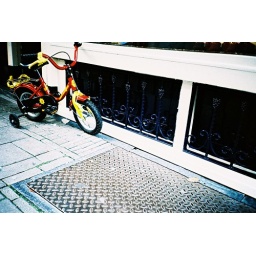
So many bikes in Amsterdam...this one was soo cute - training wheels &amp;amp; all